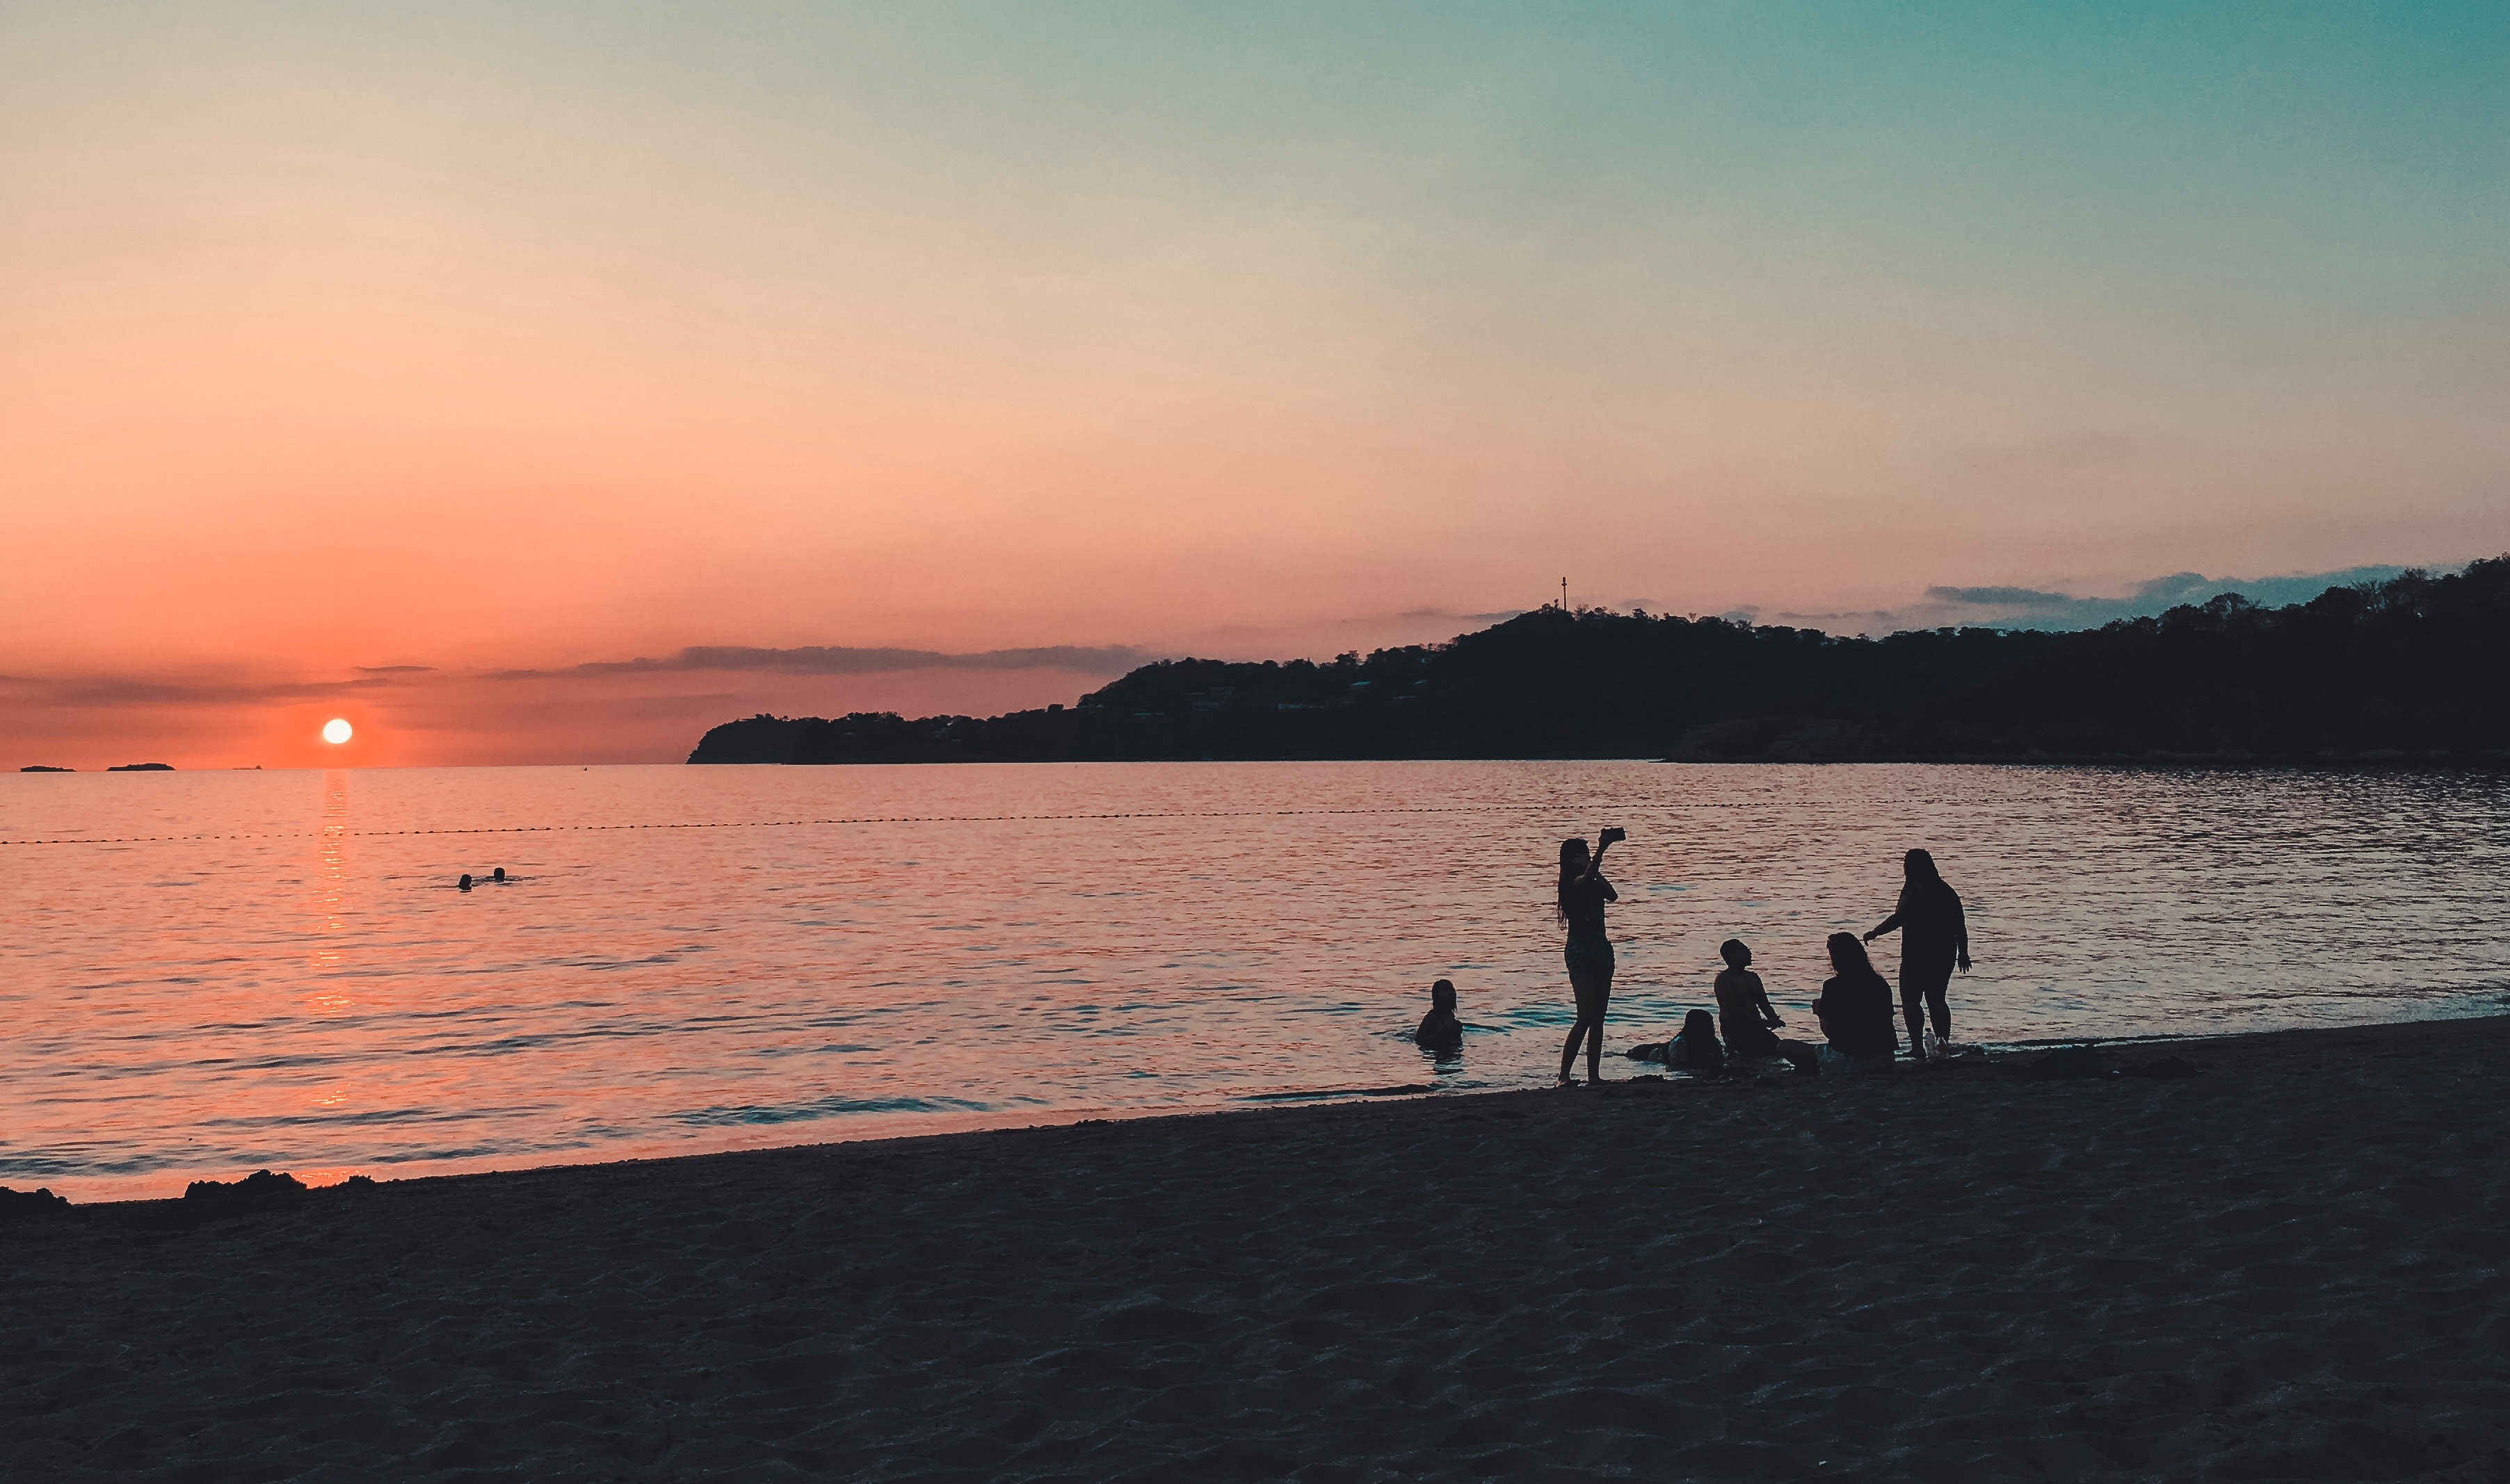
sky, horizon, sea, sunset, water, ocean, evening, beach, dusk, cloud, afterglow, vacation, coast, morning, sunrise, shore, calm, tourism, summer, sound, fun, sunlight, leisure, coastal and oceanic landforms, lake, sun, bay, dawn, city, mountain, sand, hill, wave